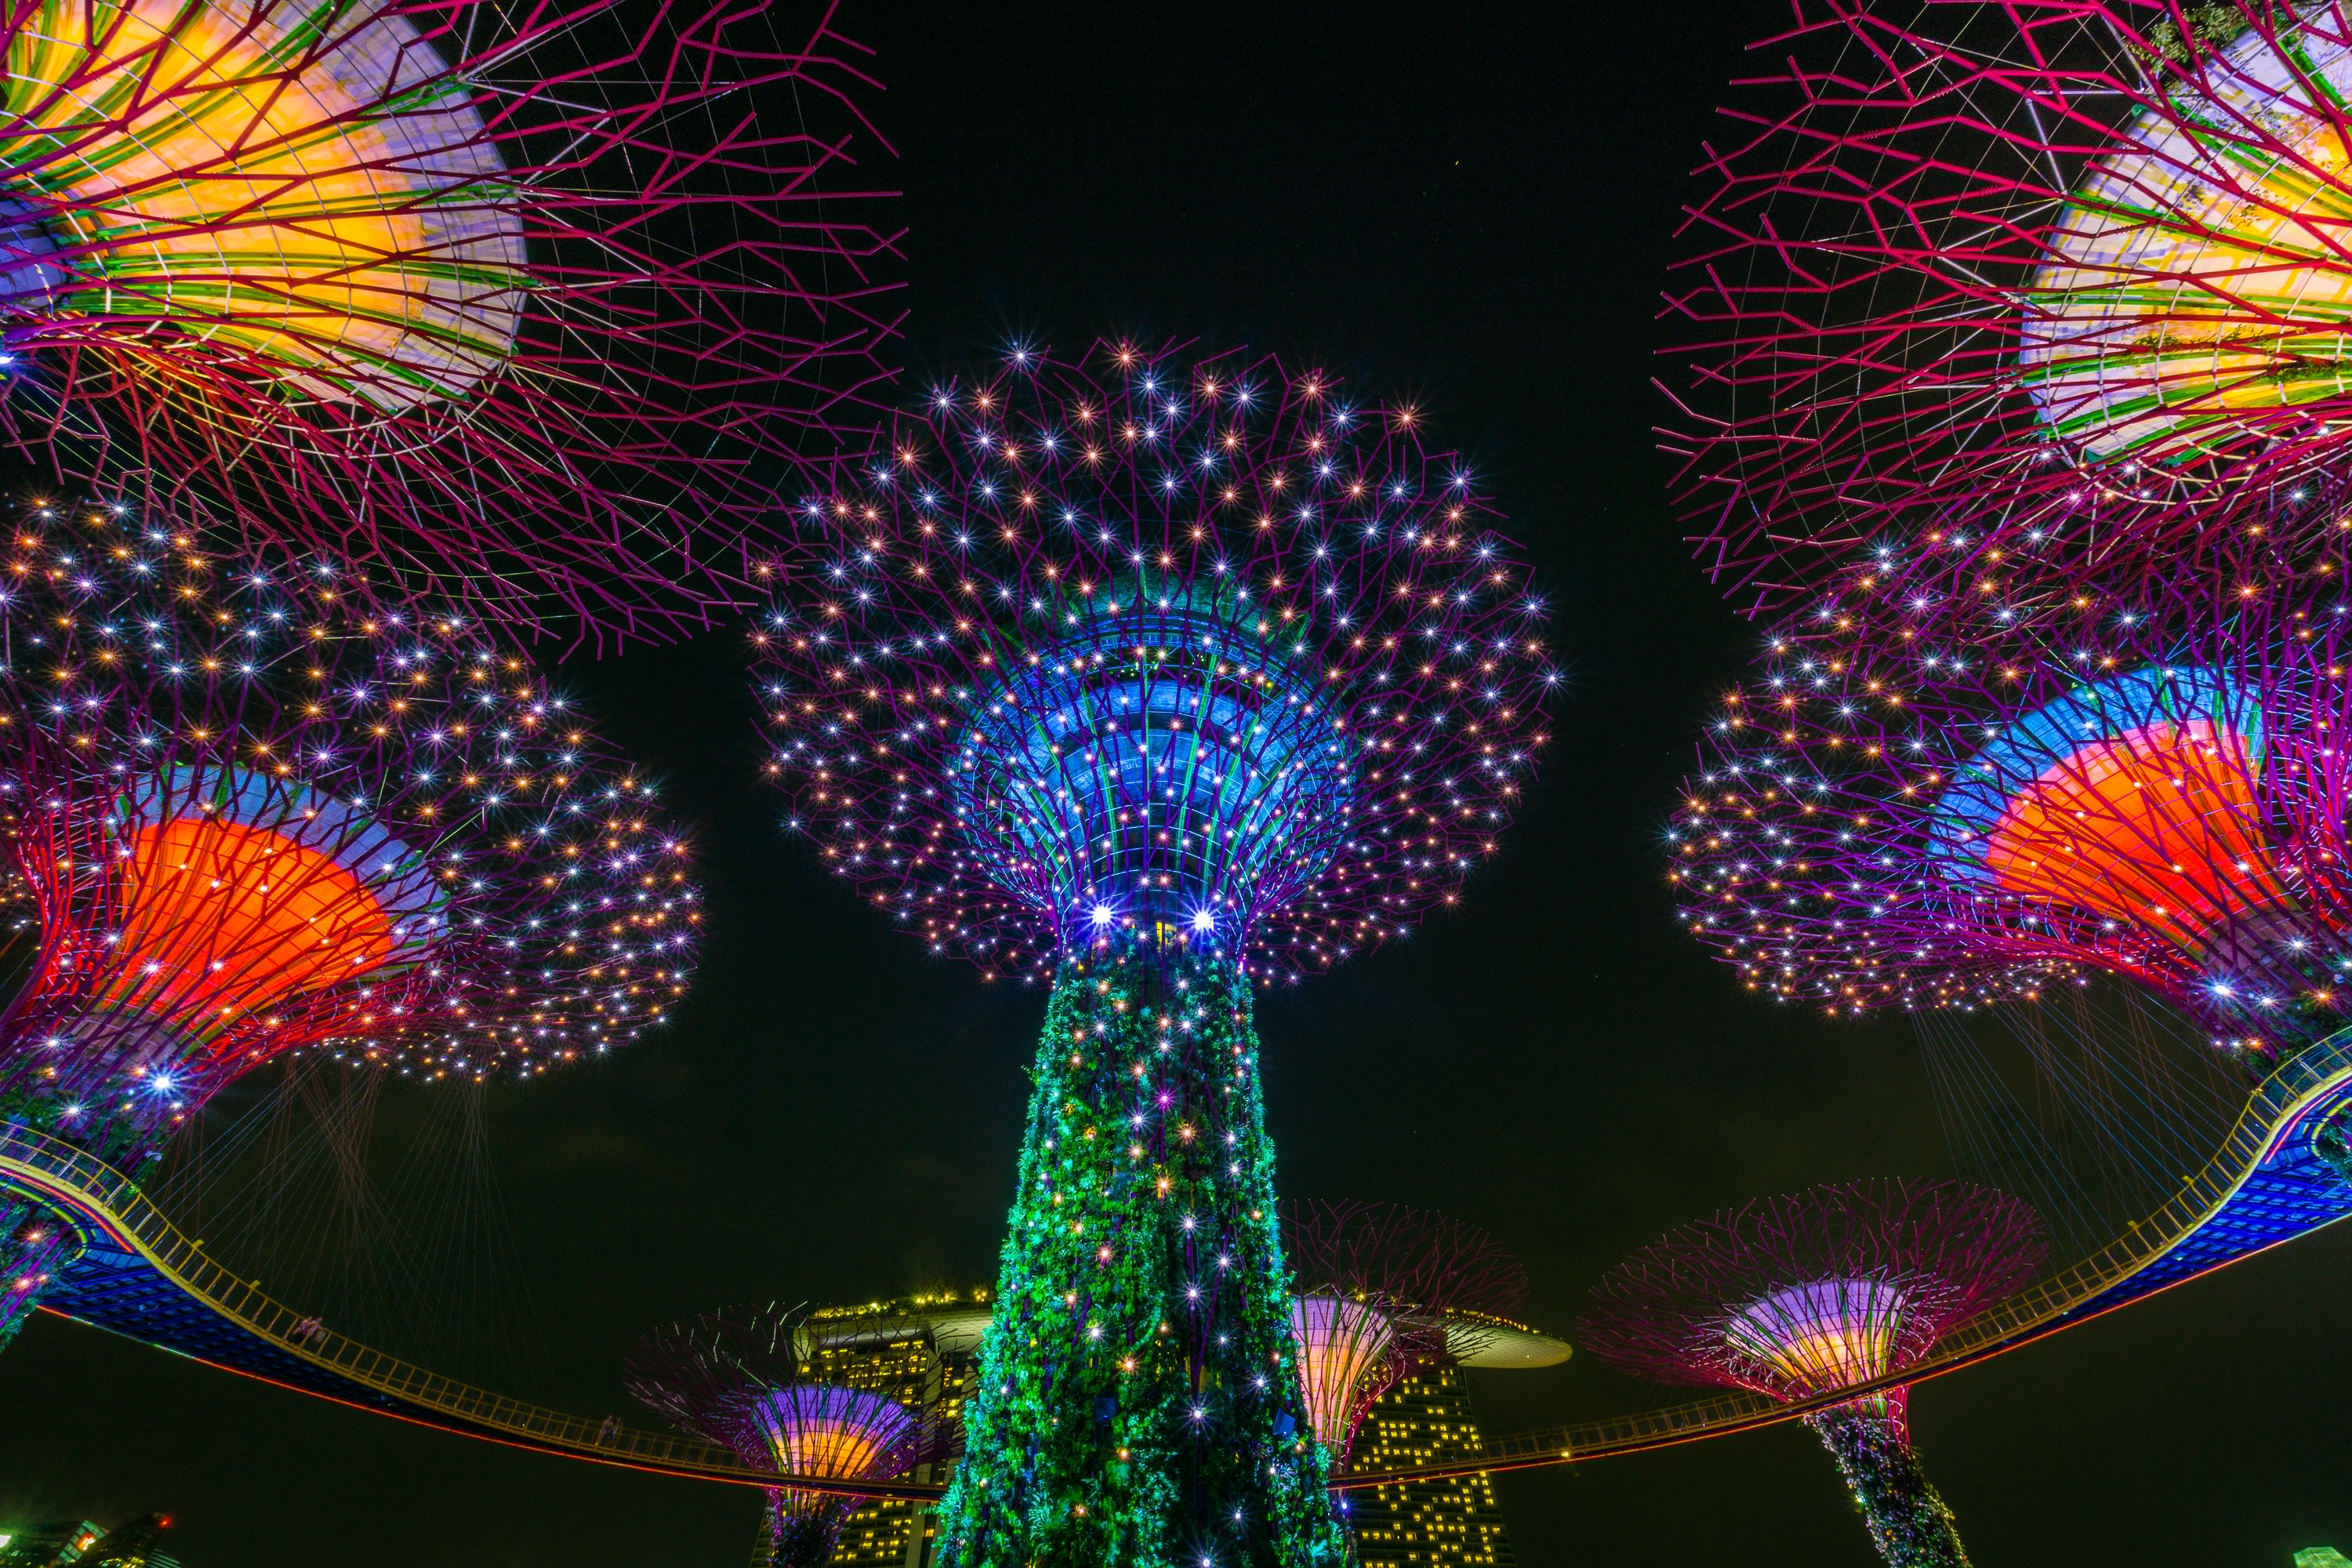
recreation, color, toy, fireworks, symmetry, outdoor recreation, psychedelic art, fractal art